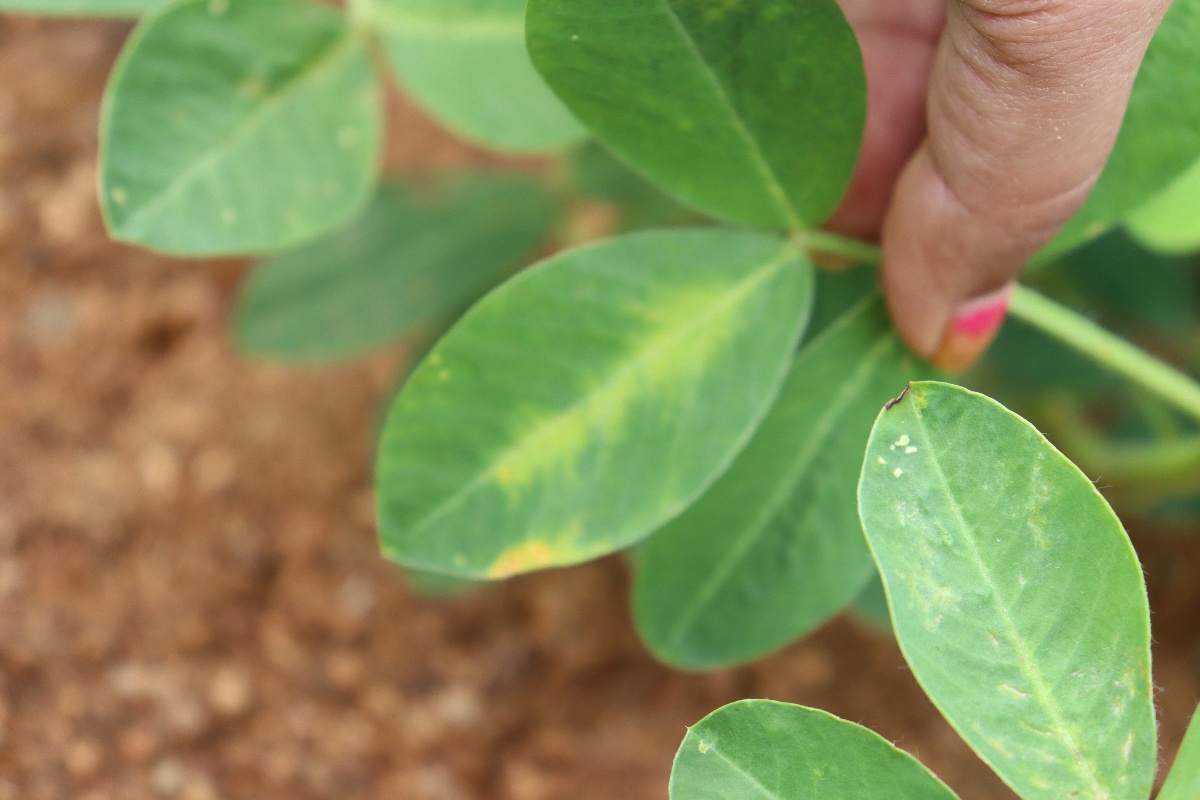
Label: early_leaf_spot